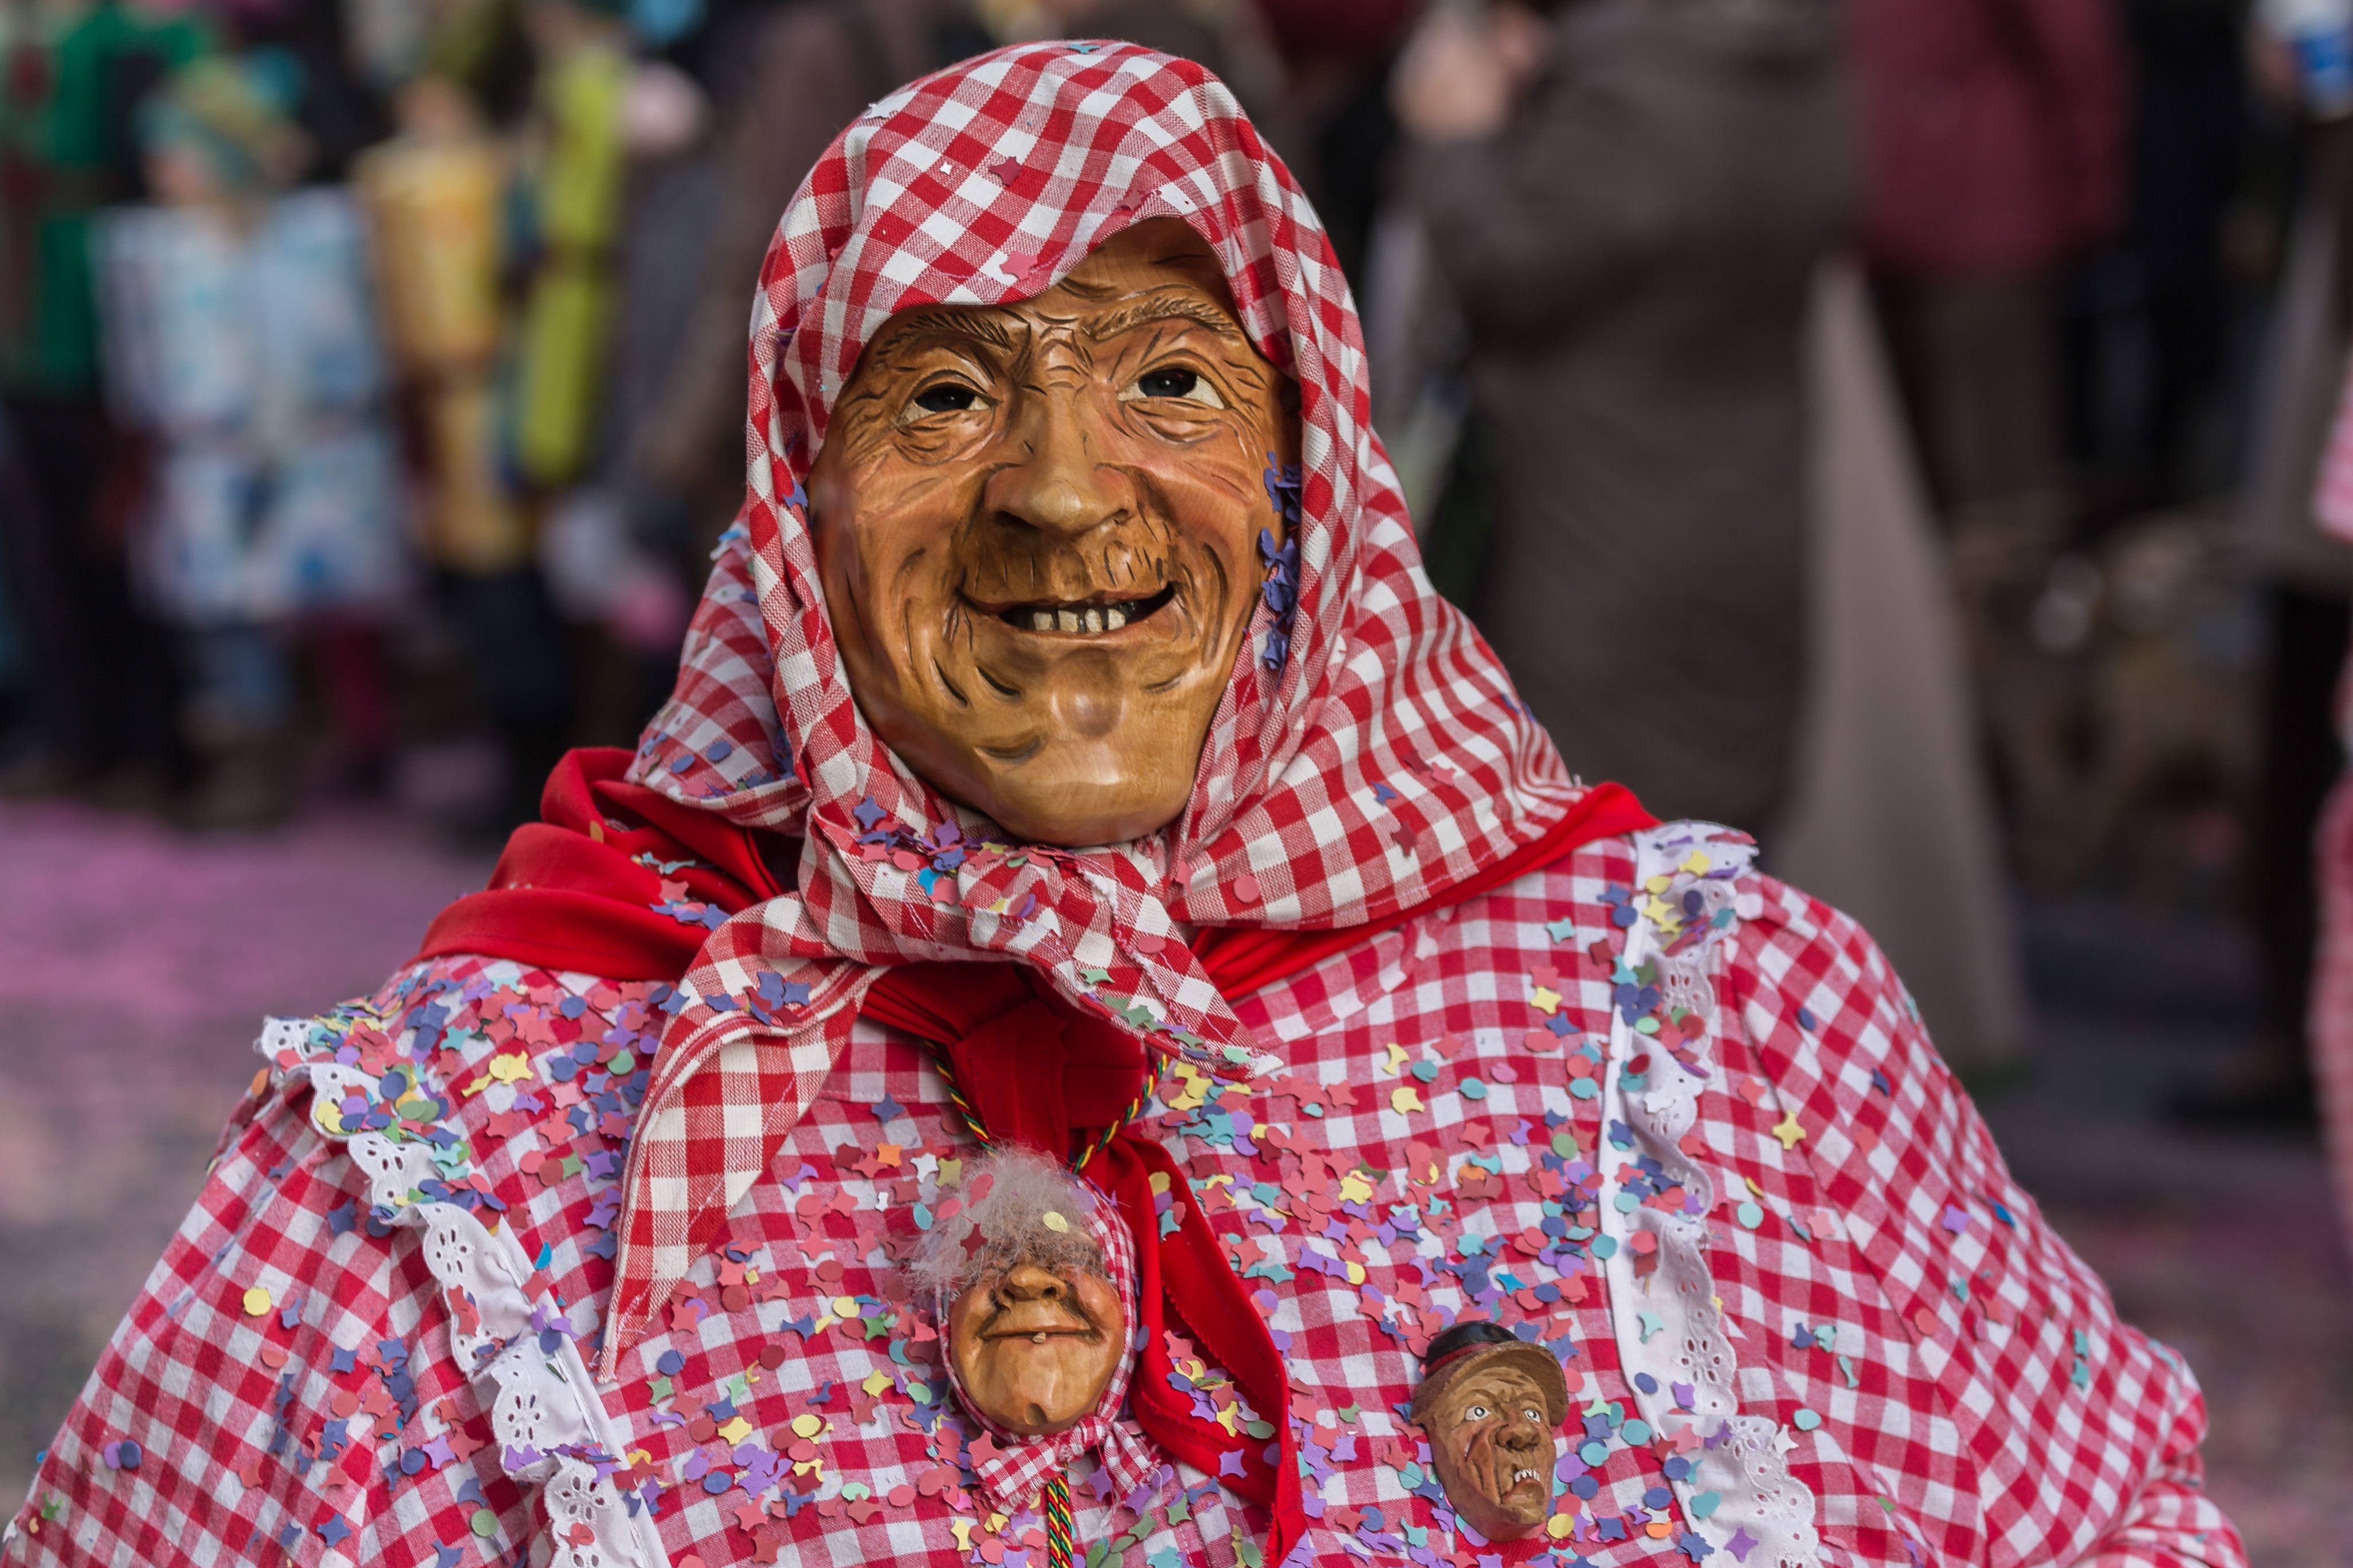
person, people, carnival, tribe, 2015, festival, mask, temple, lucerne, tradition, costume, panel